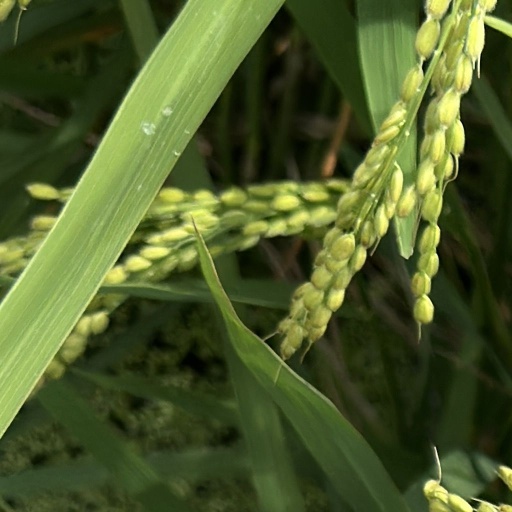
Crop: rice